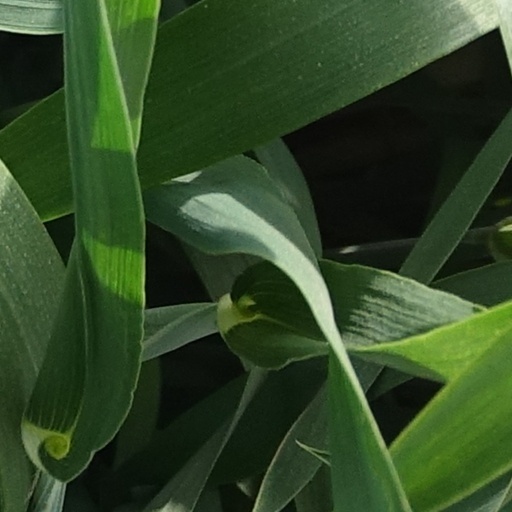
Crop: wheat